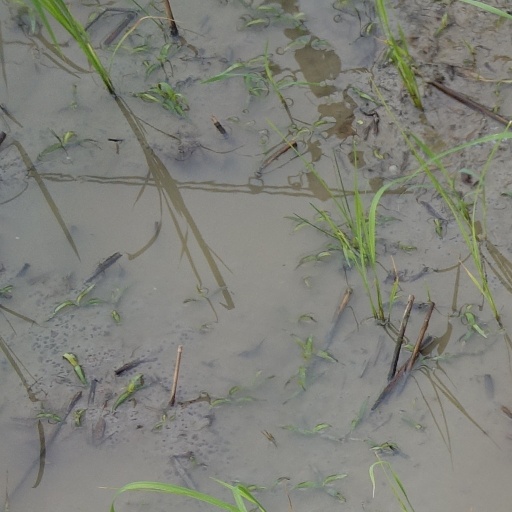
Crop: rice